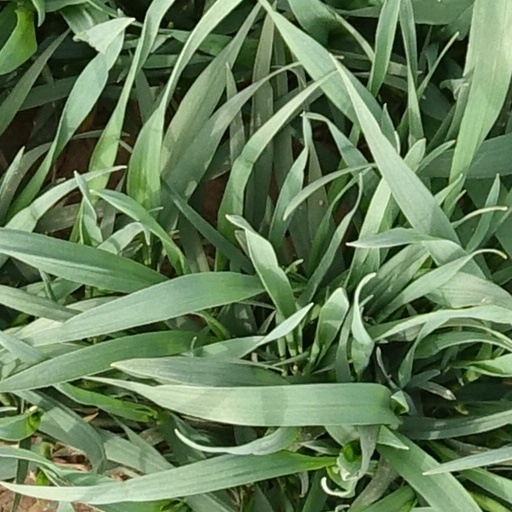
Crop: wheat